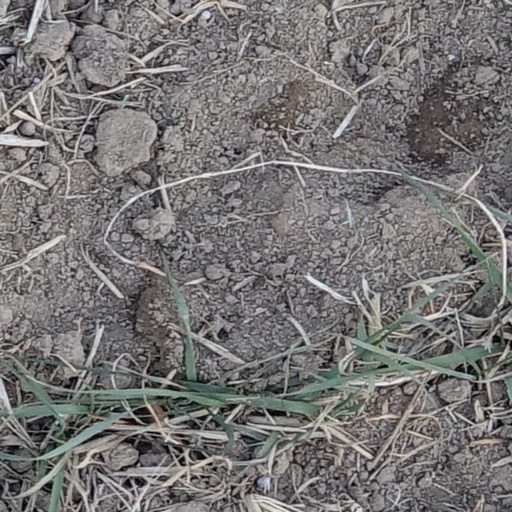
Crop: wheat